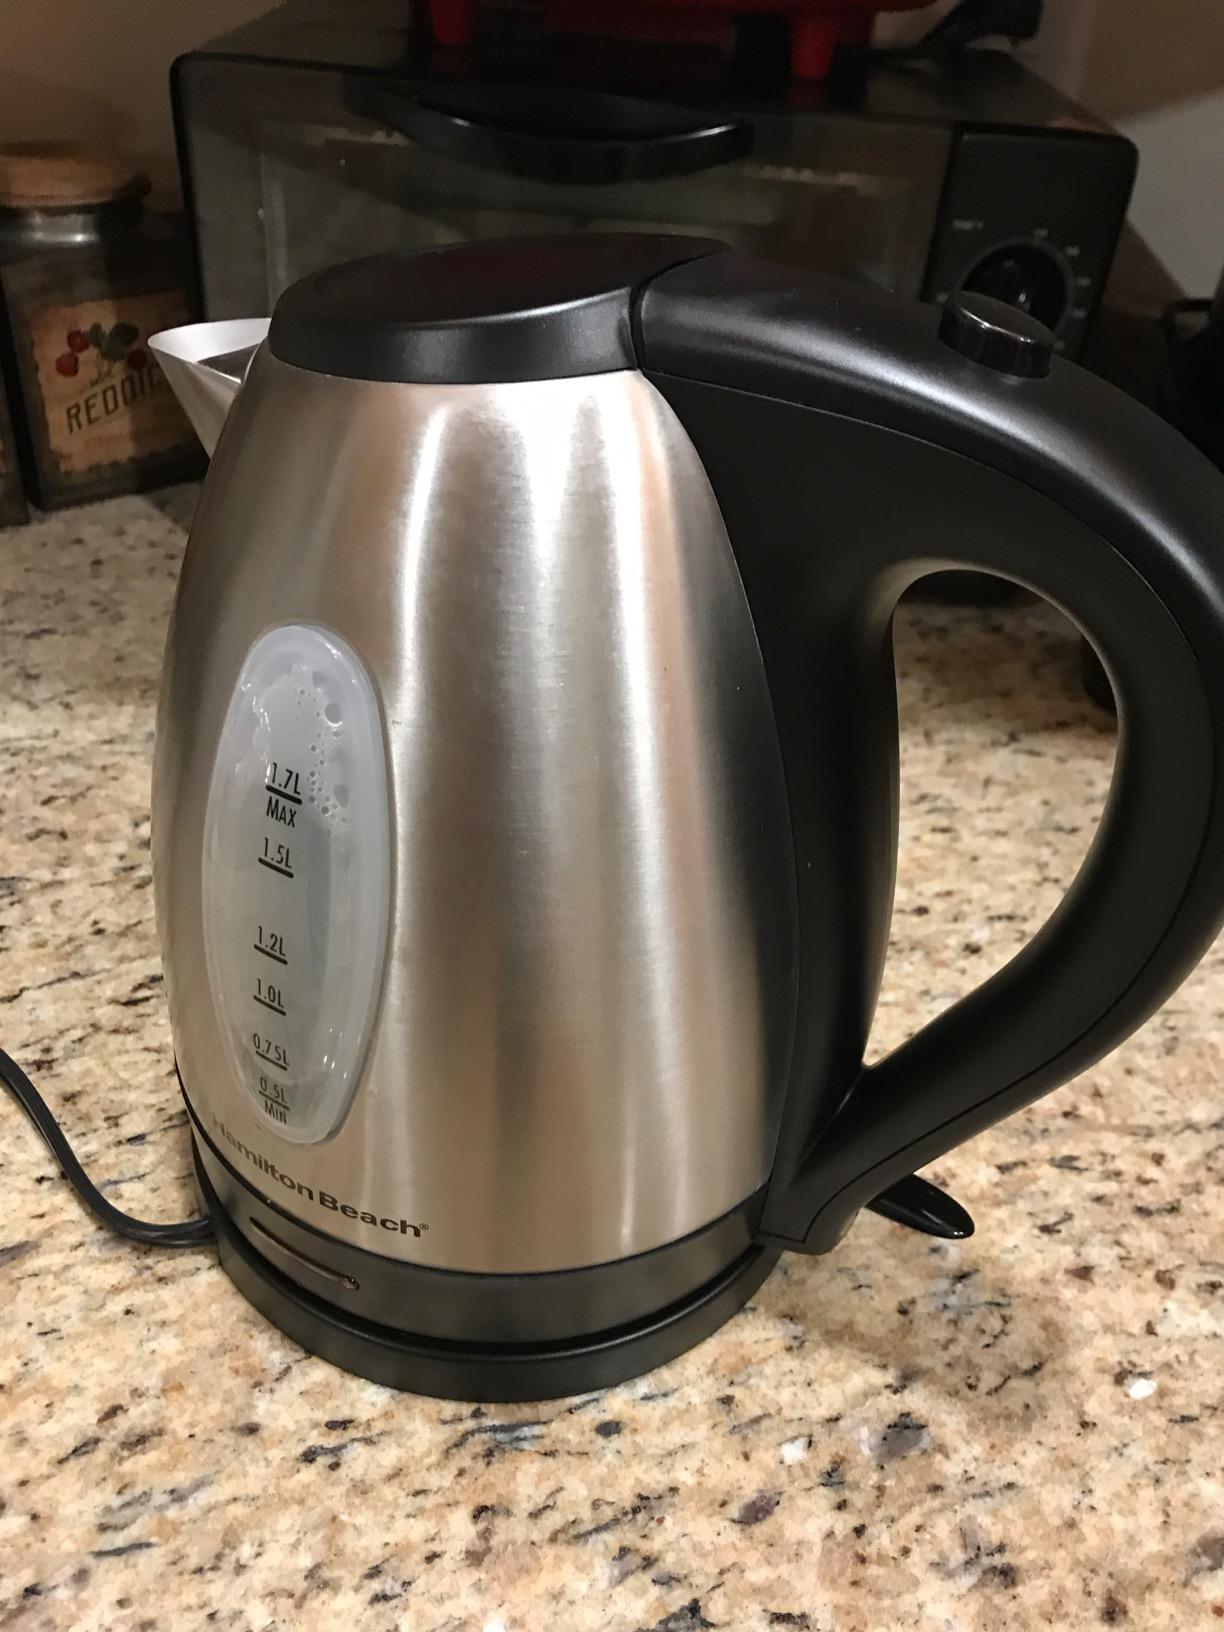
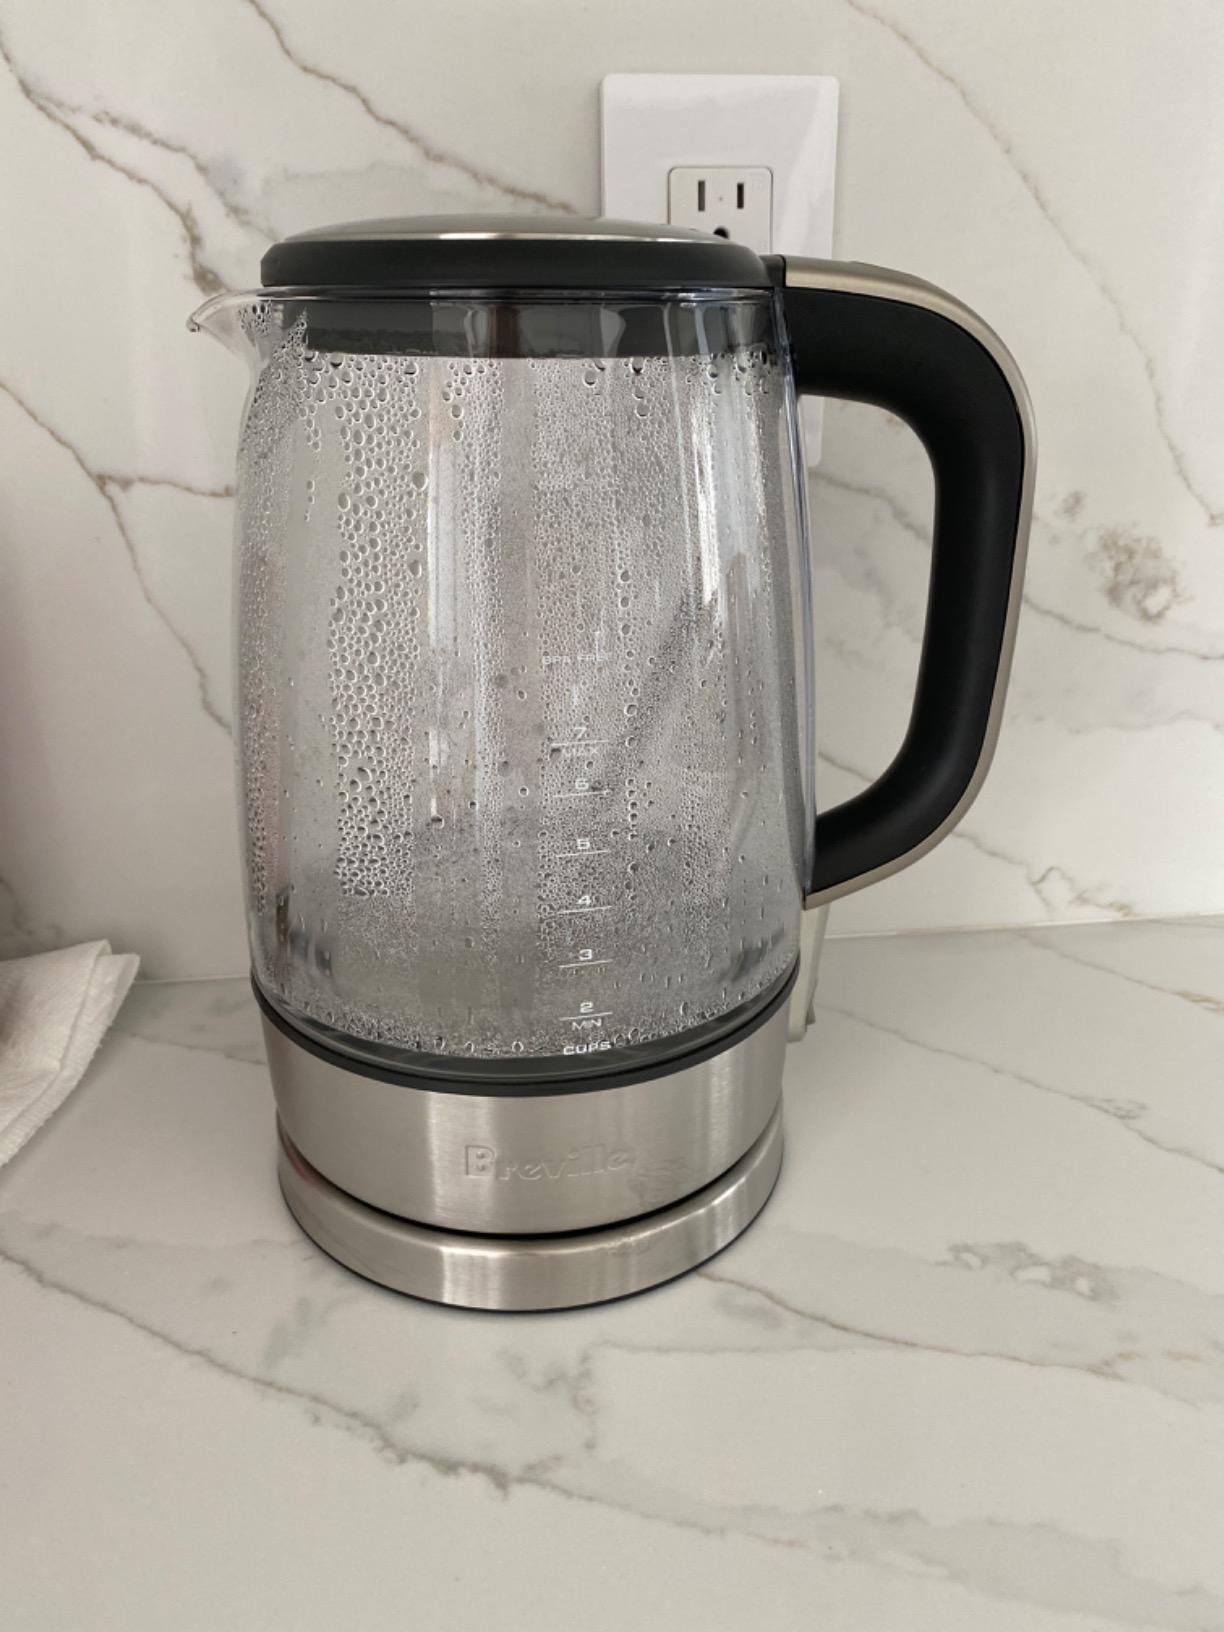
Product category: items_kettle
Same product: no